Wario: Master of Disguise

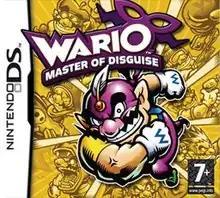
European cover art

Wario: Master of Disguise is a 2007 platform game developed by Suzak and published by Nintendo for the Nintendo DS. Its Japanese title, "Phantom Thief Wario the Seven", refers to the fact that he has seven "forms" (other than his normal "Thief" form). The game was released on the Wii U's Virtual Console in PAL regions and Japan in 2015 and North America in 2016.